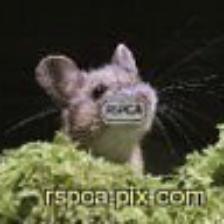
Label: NonHuman